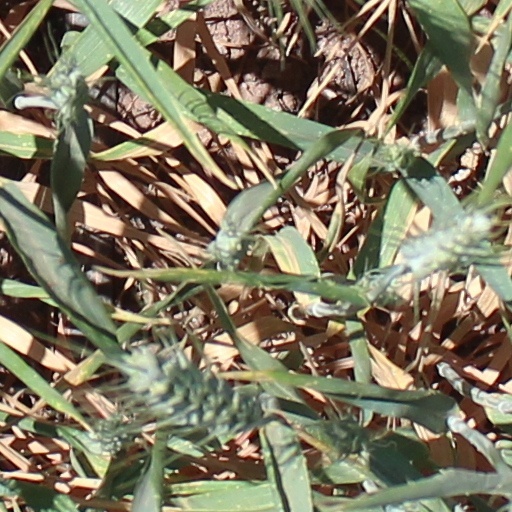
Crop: wheat